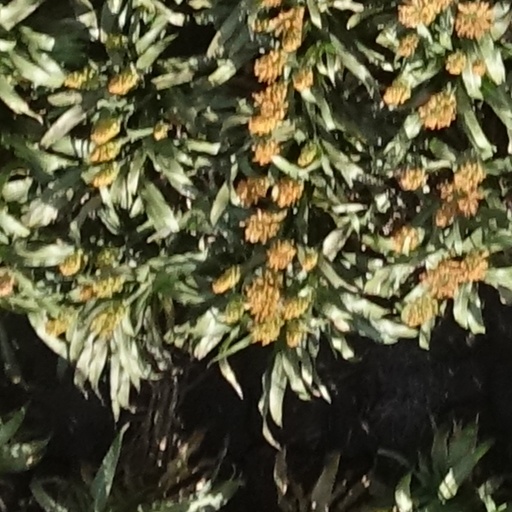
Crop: sorghum